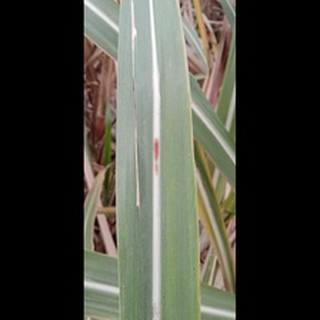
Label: sugarcane_red_rot